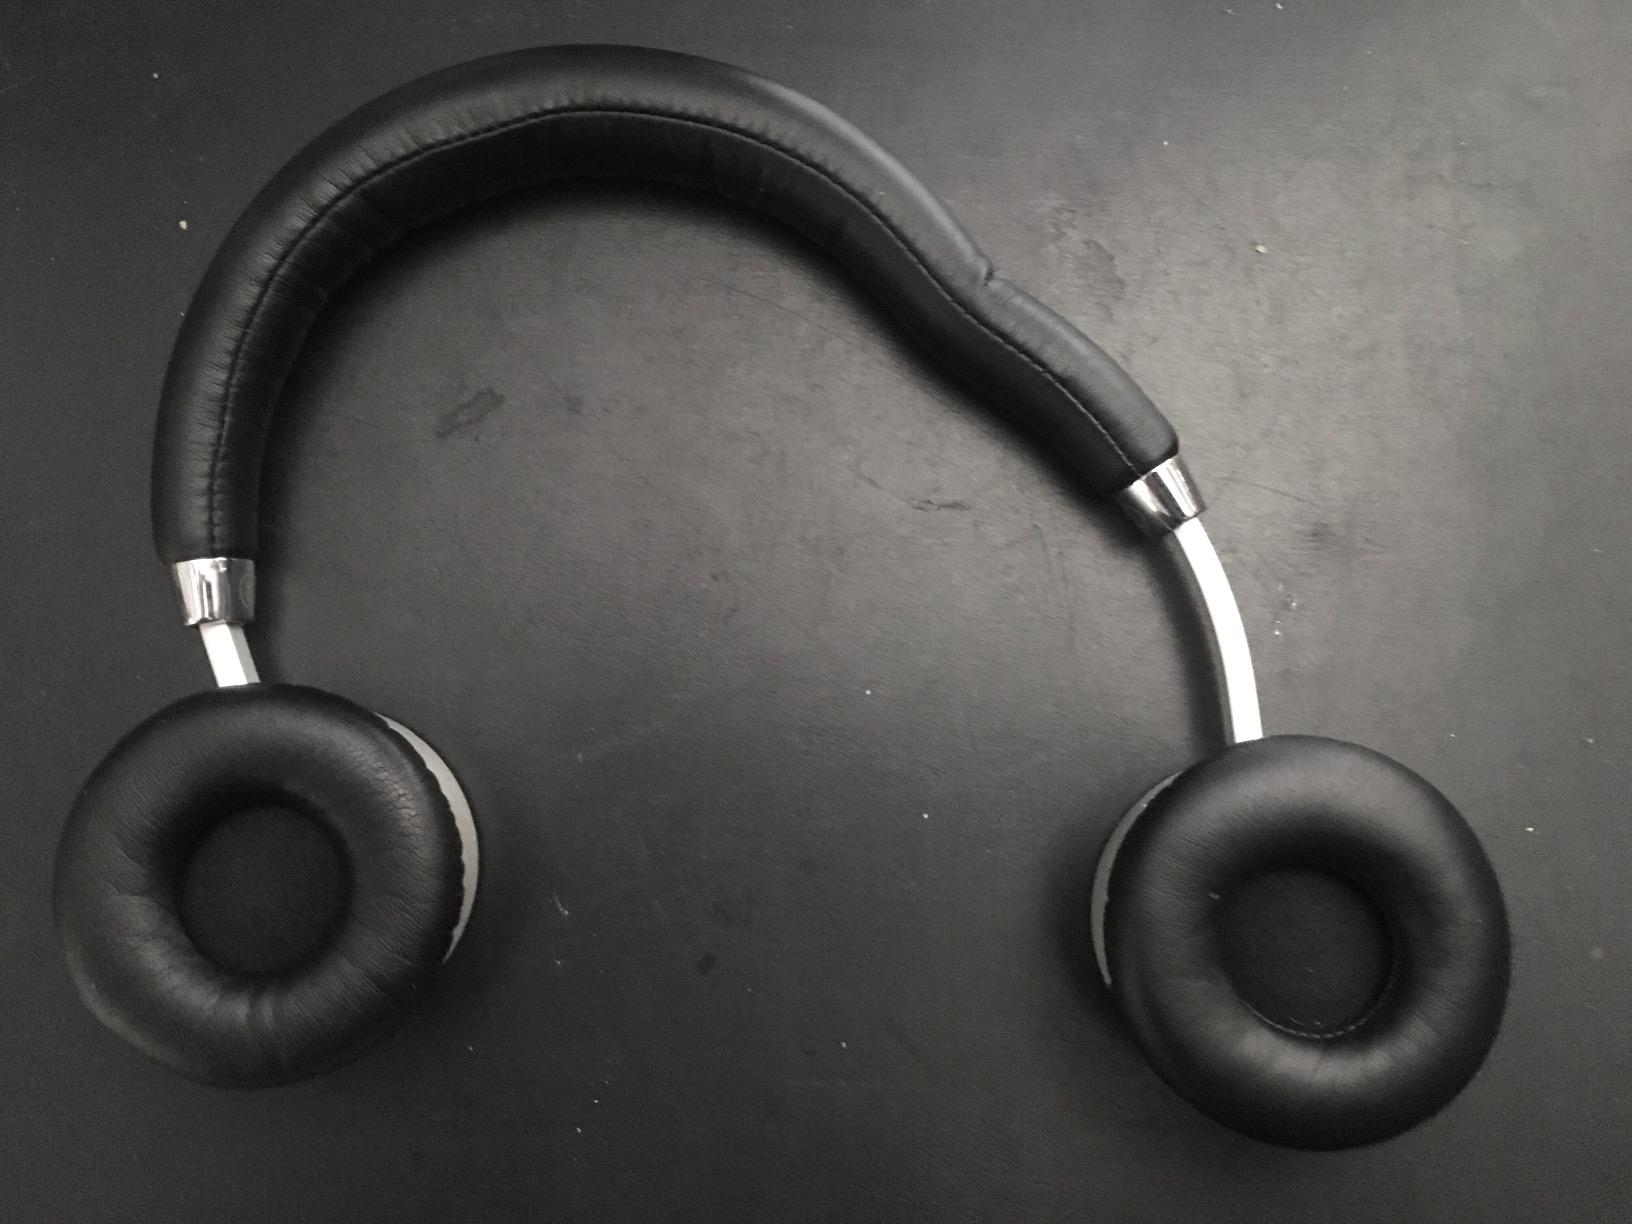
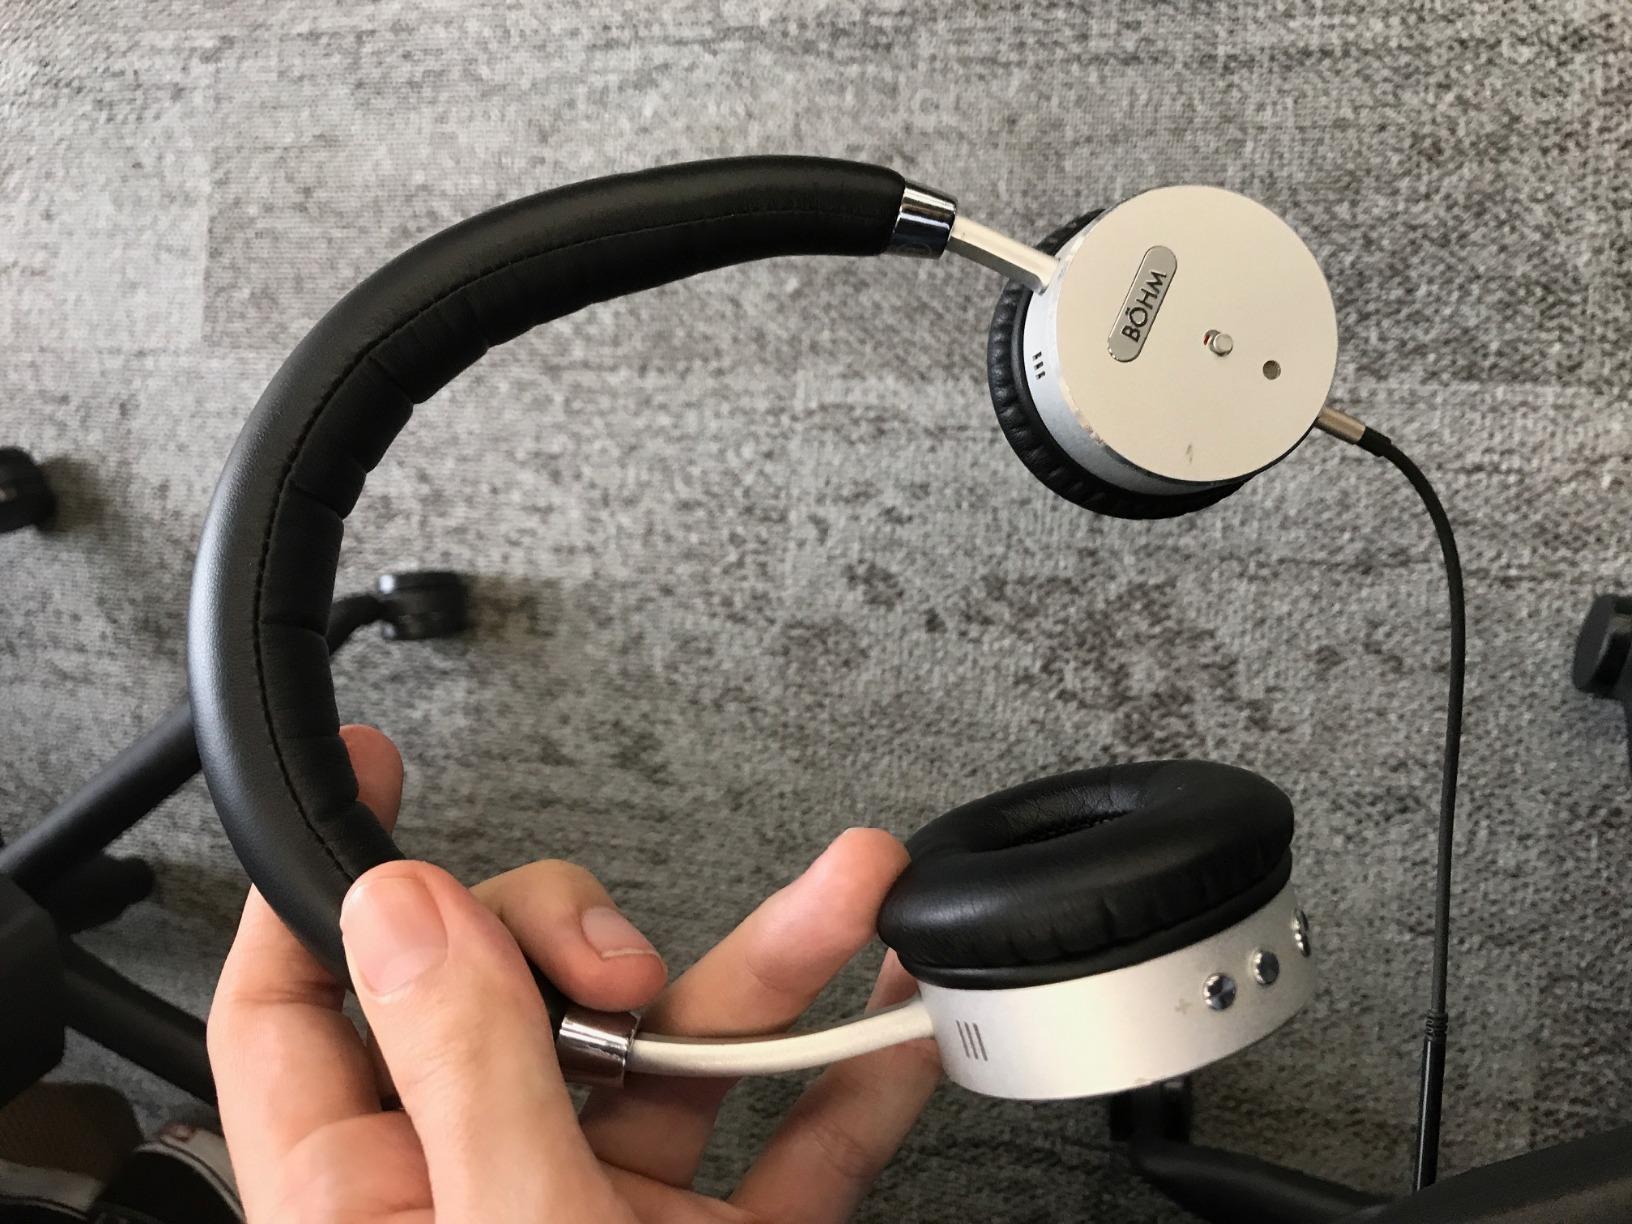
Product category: headphones
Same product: yes